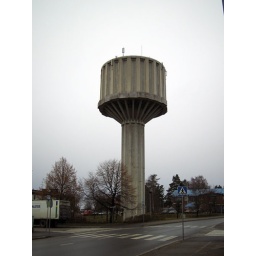
The water tower in Iisalmi.